Vöhringen, Bavaria

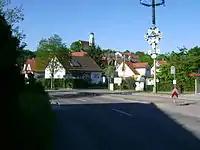
Illerberg with St. Martin's Church

Illerberg, with more than 1,700 inhabitants, and Thal, with around 600, are located about 2 km east of Vöhringen and are still largely agricultural villages. In existence since the 6th or 7th centuries, they were long associated under a single overlord and have grown together to form a single settlement; the two were administratively united on 22 November 1970 and were incorporated into Vöhringen on 1 January 1976.